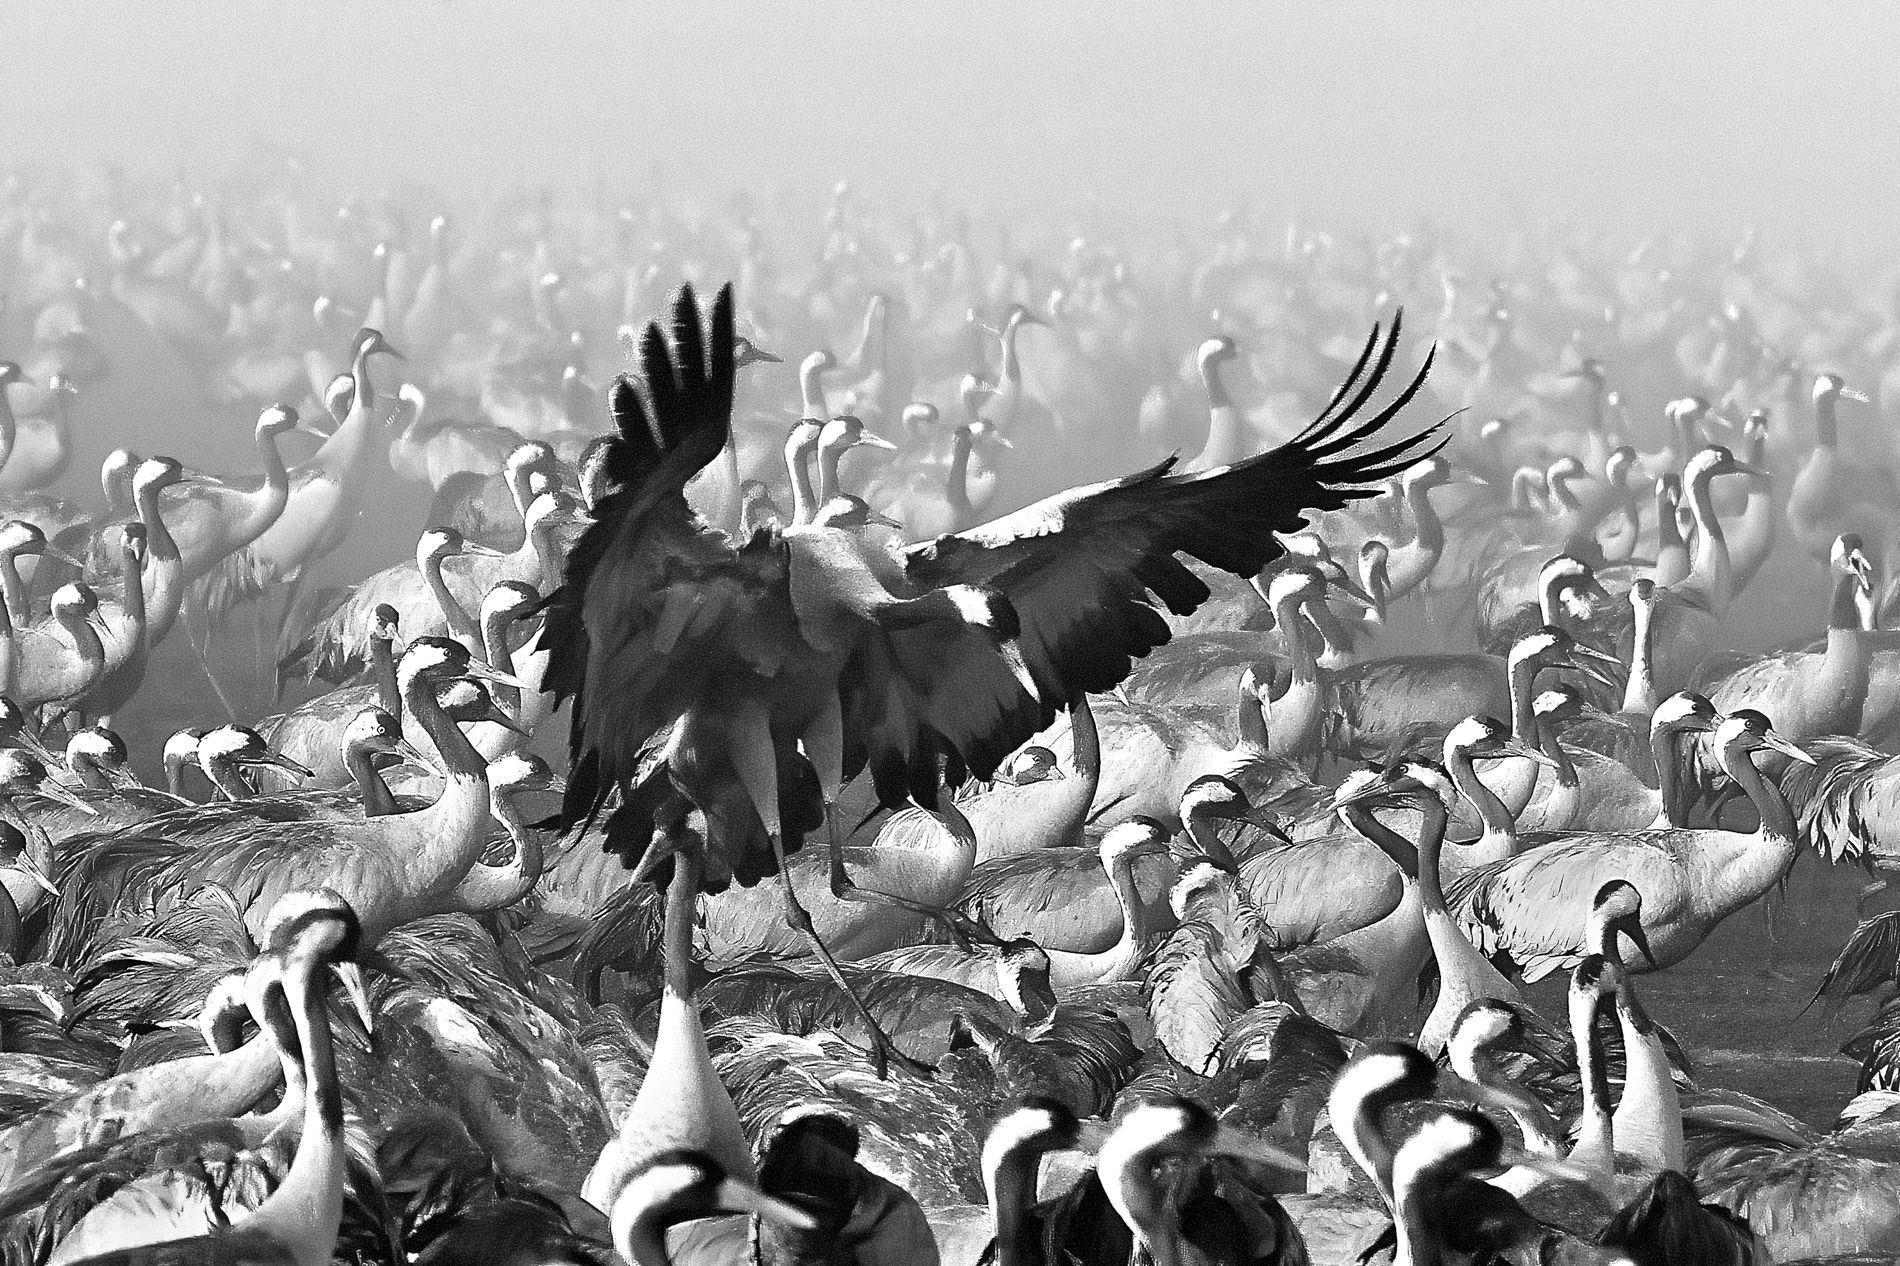
Cranes Gathering
The image shows a gathering of cranes with a prominent bird in the foreground ready to land or fly. Below them is an unclear ground and the background is blurry.
Shot at eye level shows a black-and-white gathering of cranes, with one prominent bird in the foreground. The background is blurred, adding depth to the image and highlighting the birds' wings and features. A dramatic atmosphere dominates the scene, highlighting the beauty of nature.
Labels: Animal, Bird, Flying, Flock, Adult, Bride, Female, Person, Wedding, Woman, Waterfowl, Face, Head, Cormorant, Beak, Vulture, Stork, cranes, sea, ground, background
Camera: NIKON CORPORATION NIKON D850
Lens: 150-600mm f/5-6.3, (E3 40 76 A6 38 40 DF 0E) Tamron SP AF 150-600mm f/5-6.3 VC USD (A011) ?
Aperture: F5.6
Exposure: 1/1250 sec
ISO: 200
Focal length: 150.0 mm